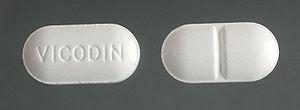
Vicodin est le nom commercial d'un médicament analgésique des Laboratoires Abbott qui contient du paracétamol et de l'hydrocodone.
L'hydrocodone ou dihydrocodeinone est un opioïde semi-synthétique dérivé de deux des opiacés naturels, la codéine et la thébaïne. Il ne doit pas être confondu avec la dihydrocodéine dont les effets et les dosages sont proches de ceux de la codéine. De même le Vicodin et le Dicodin étant tous les deux des opiacés ne sont pas porteurs de la même molécule.
Gregory House est un personnage de fiction éponyme créé par David Shore dans la série américaine Dr House en 2004 et interprété par l'acteur anglais Hugh Laurie. House est le chef du département de médecine diagnostique du centre hospitalier universitaire fictif du Princeton-Plainsboro dans le New Jersey, où il dirige une équipe de médecins chargés de poser les diagnostics les moins évidents et les plus atypiques.